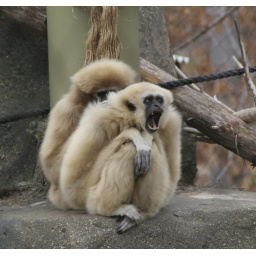
My ex-boss, Pat W . She is a direct descendant of one of the  flying monkeys in the Wizard of Oz.